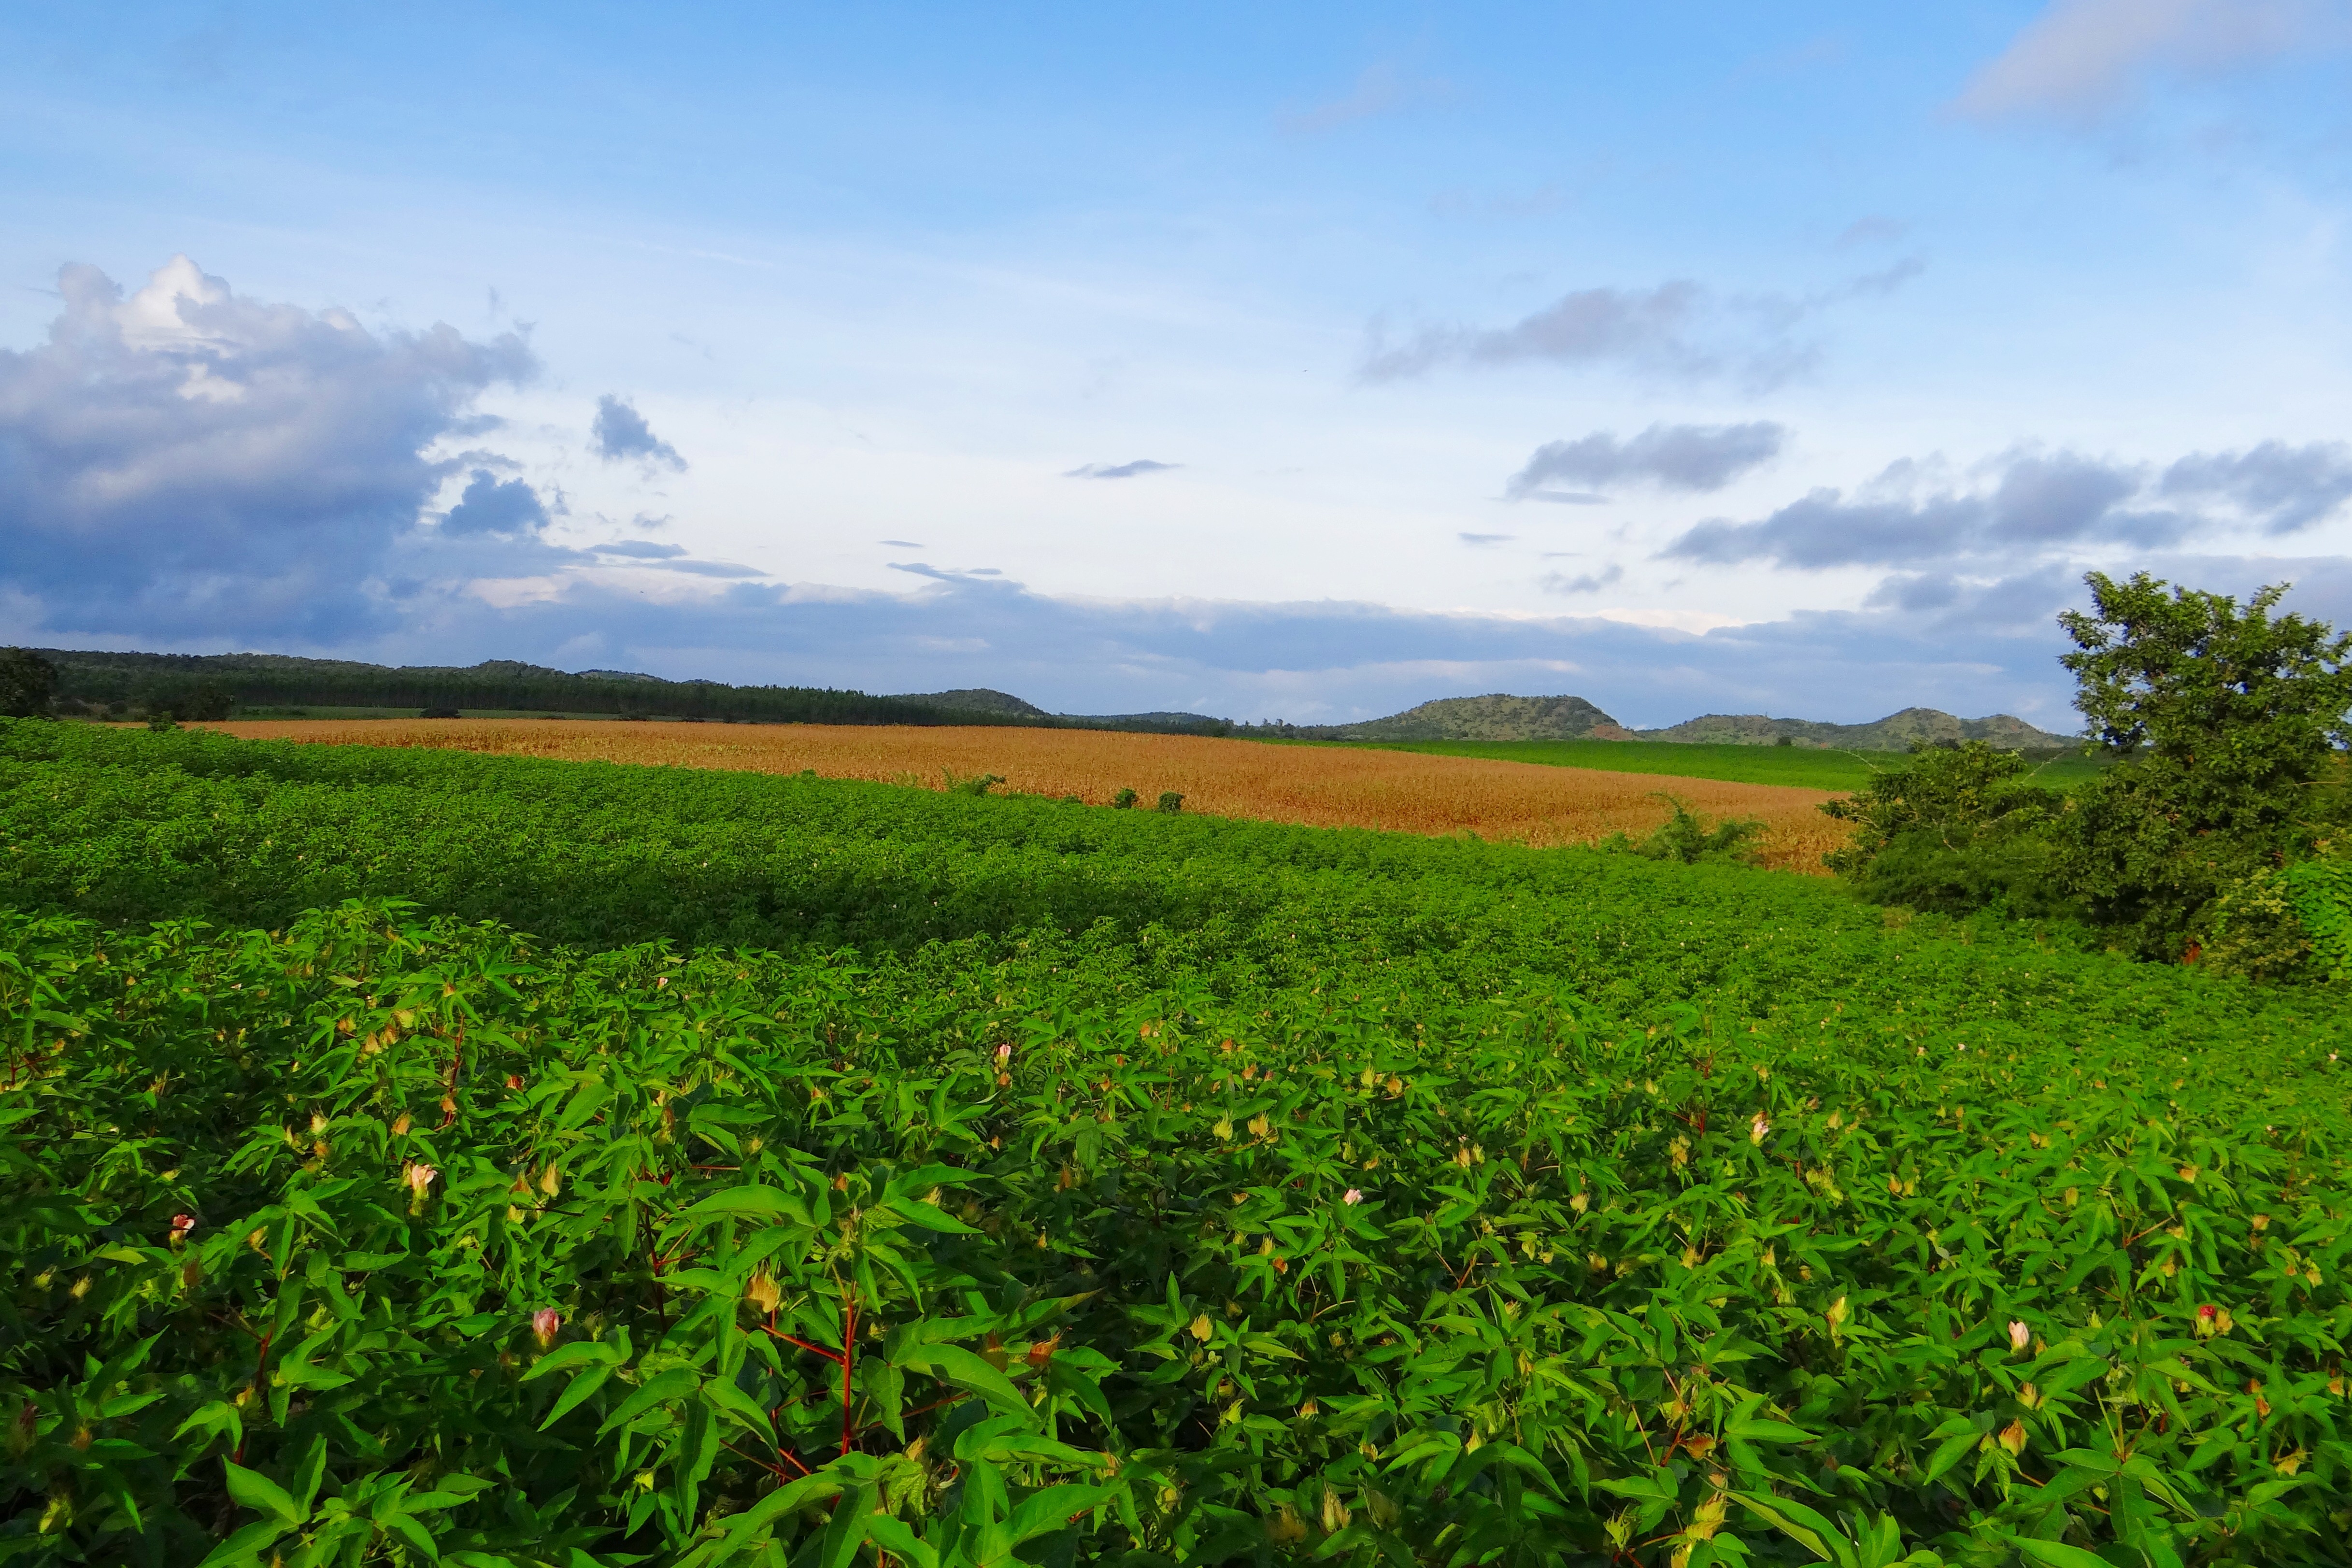
landscape, grass, horizon, sky, field, farm, meadow, prairie, hill, flower, crop, pasture, soil, agriculture, savanna, plain, cultivation, grassland, vegetation, wetland, plantation, plateau, india, habitat, cotton, ecosystem, maize, karnataka, steppe, rural area, paddy field, natural environment, geographical feature, grass family, mundgod, farmin